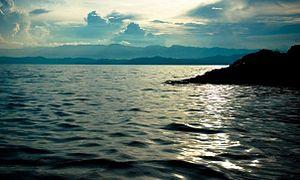
Le lac Kivu est l'un des Grands Lacs d'Afrique. Il se situe à la frontière de la République démocratique du Congo et du Rwanda.